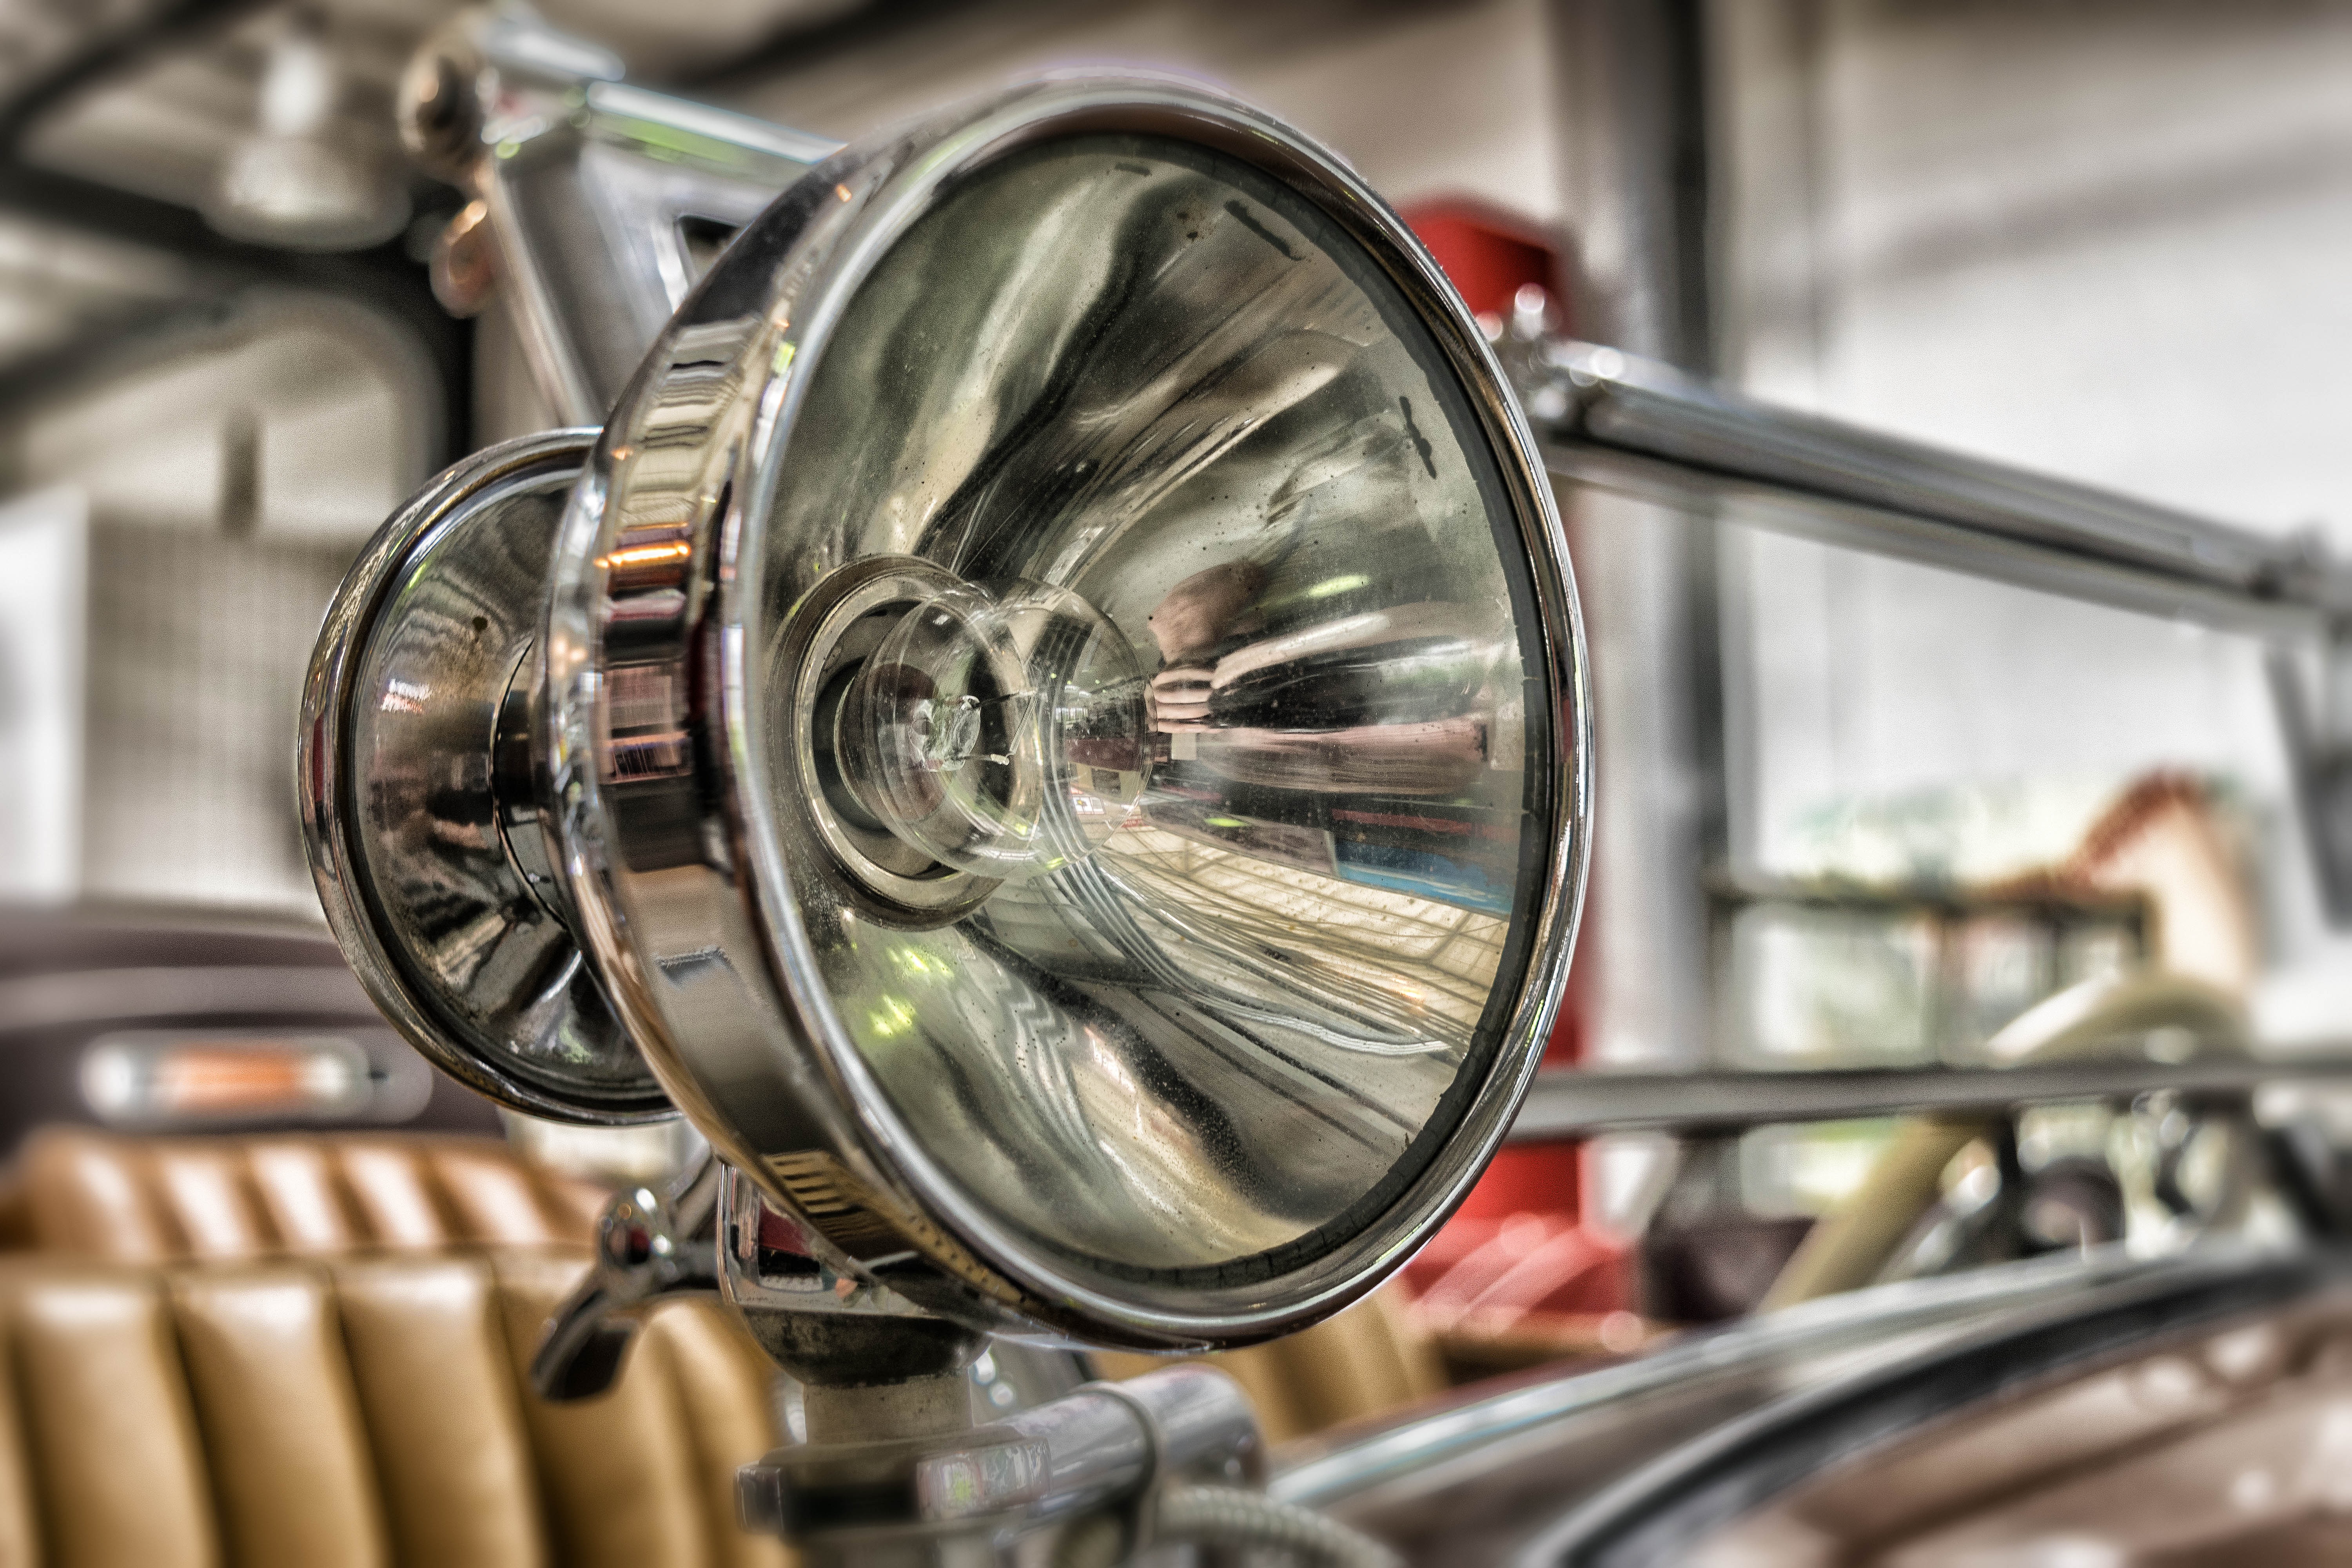
light, car, wheel, old, vehicle, spoke, motorcycle, drive, auto, lamp, lighting, spotlight, car light, chrome, rim, oldtimer, formerly, land vehicle, front headlight, automobile make, automotive design